Regensburg

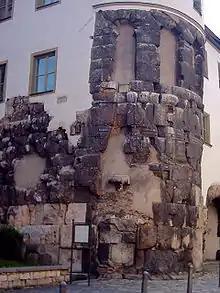
The remains of the East Tower of the Porta Praetoria from Roman times

The first settlements in the Regensburg area date from the Stone Age. The oldest Celtic name given to a settlement near Regensburg was Radasbona, a site where a Roman fort was built around AD 90. In 179, a major new Roman fort, called Castra Regina ("fortress by the river Regen"), was built for Legio III "Italica" during the reign of Emperor Marcus Aurelius. It was an important camp at the most northerly point of the Danube; it corresponds to what is today the core of Regensburg's Old City or "Altstadt" east of the Obere and Untere Bachgasse and west of the Schwanenplatz. It is believed that as early as the late Roman period the city was the seat of a bishop.